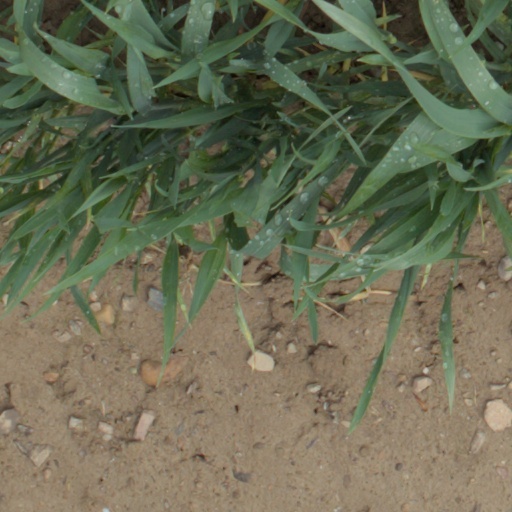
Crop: wheat